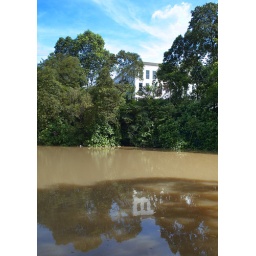
Reflection of a house on a small lake in Singapore. HDR photomatix.